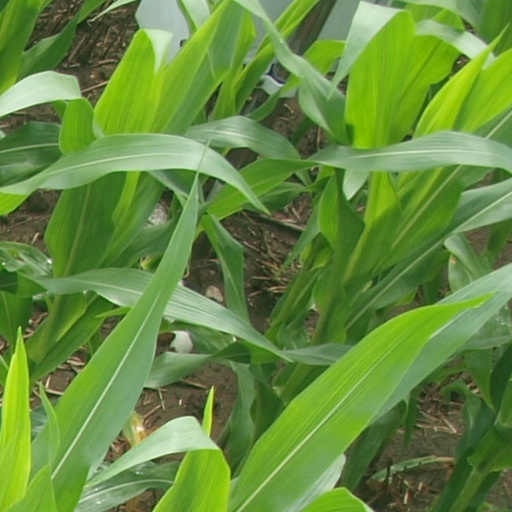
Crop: maize; corn